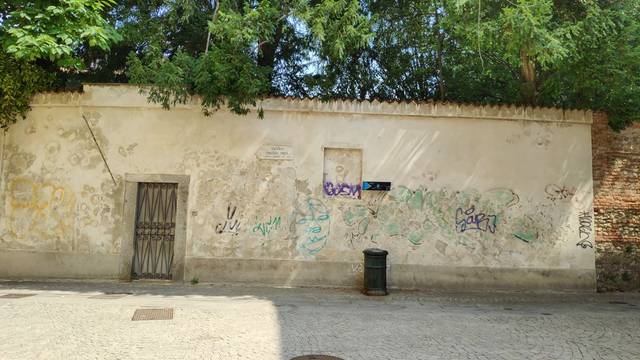
Region: Italy
Coordinates: 45.587, 9.277